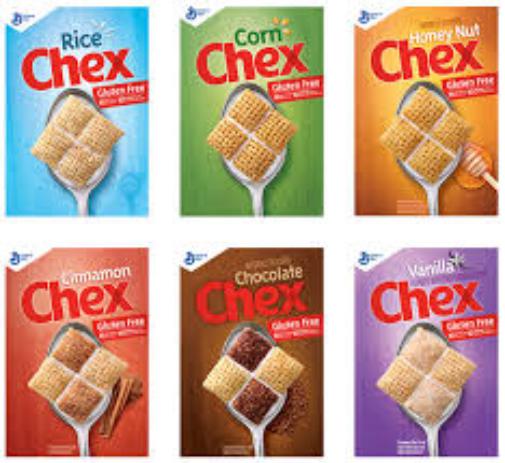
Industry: Food